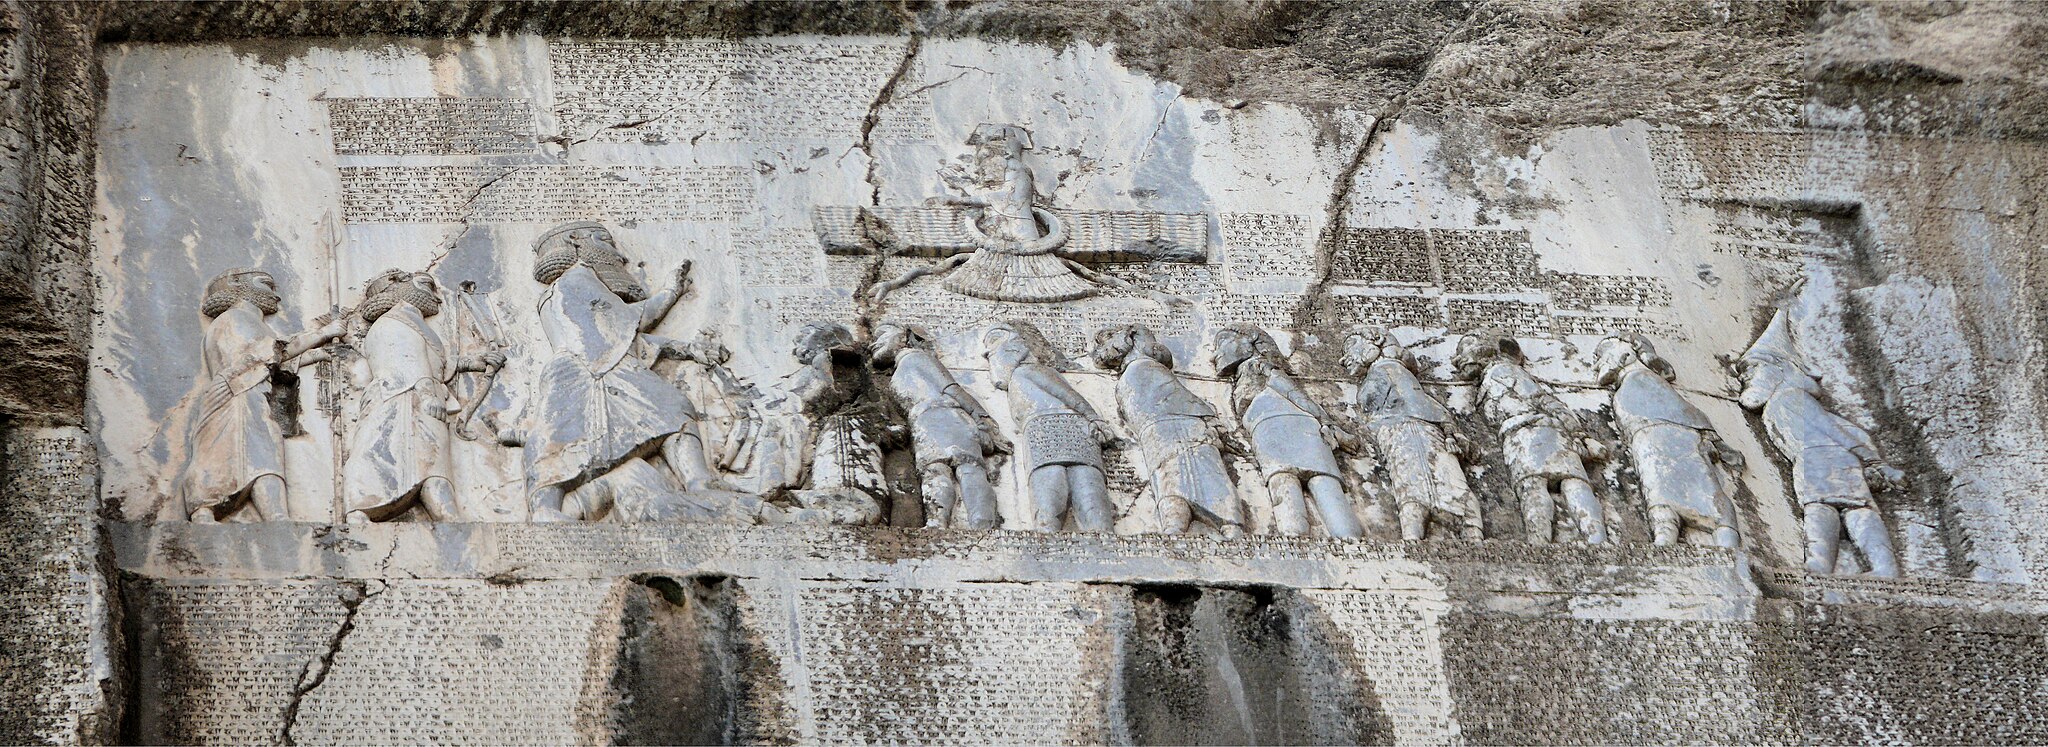
Title: Behistun relief
Description: Behistun relief
Date: 2019-01-20 07:39:30
Categories: Behistun Inscription, Extracted images